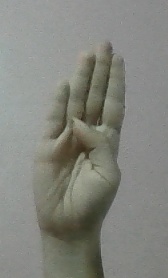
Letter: kaaf